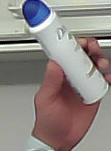
Product: dove_spray